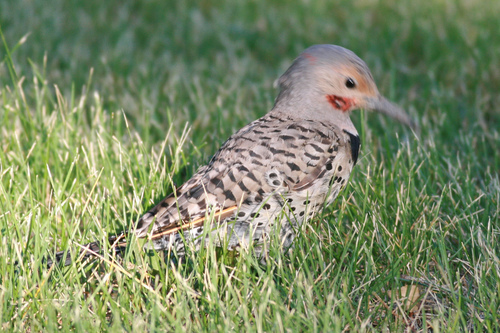
a bird with a red spot on it's neck, and a gray and black spotted wings, with a gray nape and crown.
the bird has an orange throat with a speckled body and thick pointed bill.
a speckled gray and black bird with red around it's eye and a narrow small beak.
the bird has a white head, the bill is long and pointed with brown and black spots covering its body.
a small brown feathered, black specked bodied bird with a red cheek patch.
this bird has feathers that are black and white and has a long billlight gray bird with black spots, orange around its eyes and a long beak.
this bird is brown with black and has a long, pointy beak.
this is a mostly grey and lighter grey speckled bird with a lighter face.
this bird has white and black feathers with an orange malar strip and a short bill.
Species: Northern Flicker